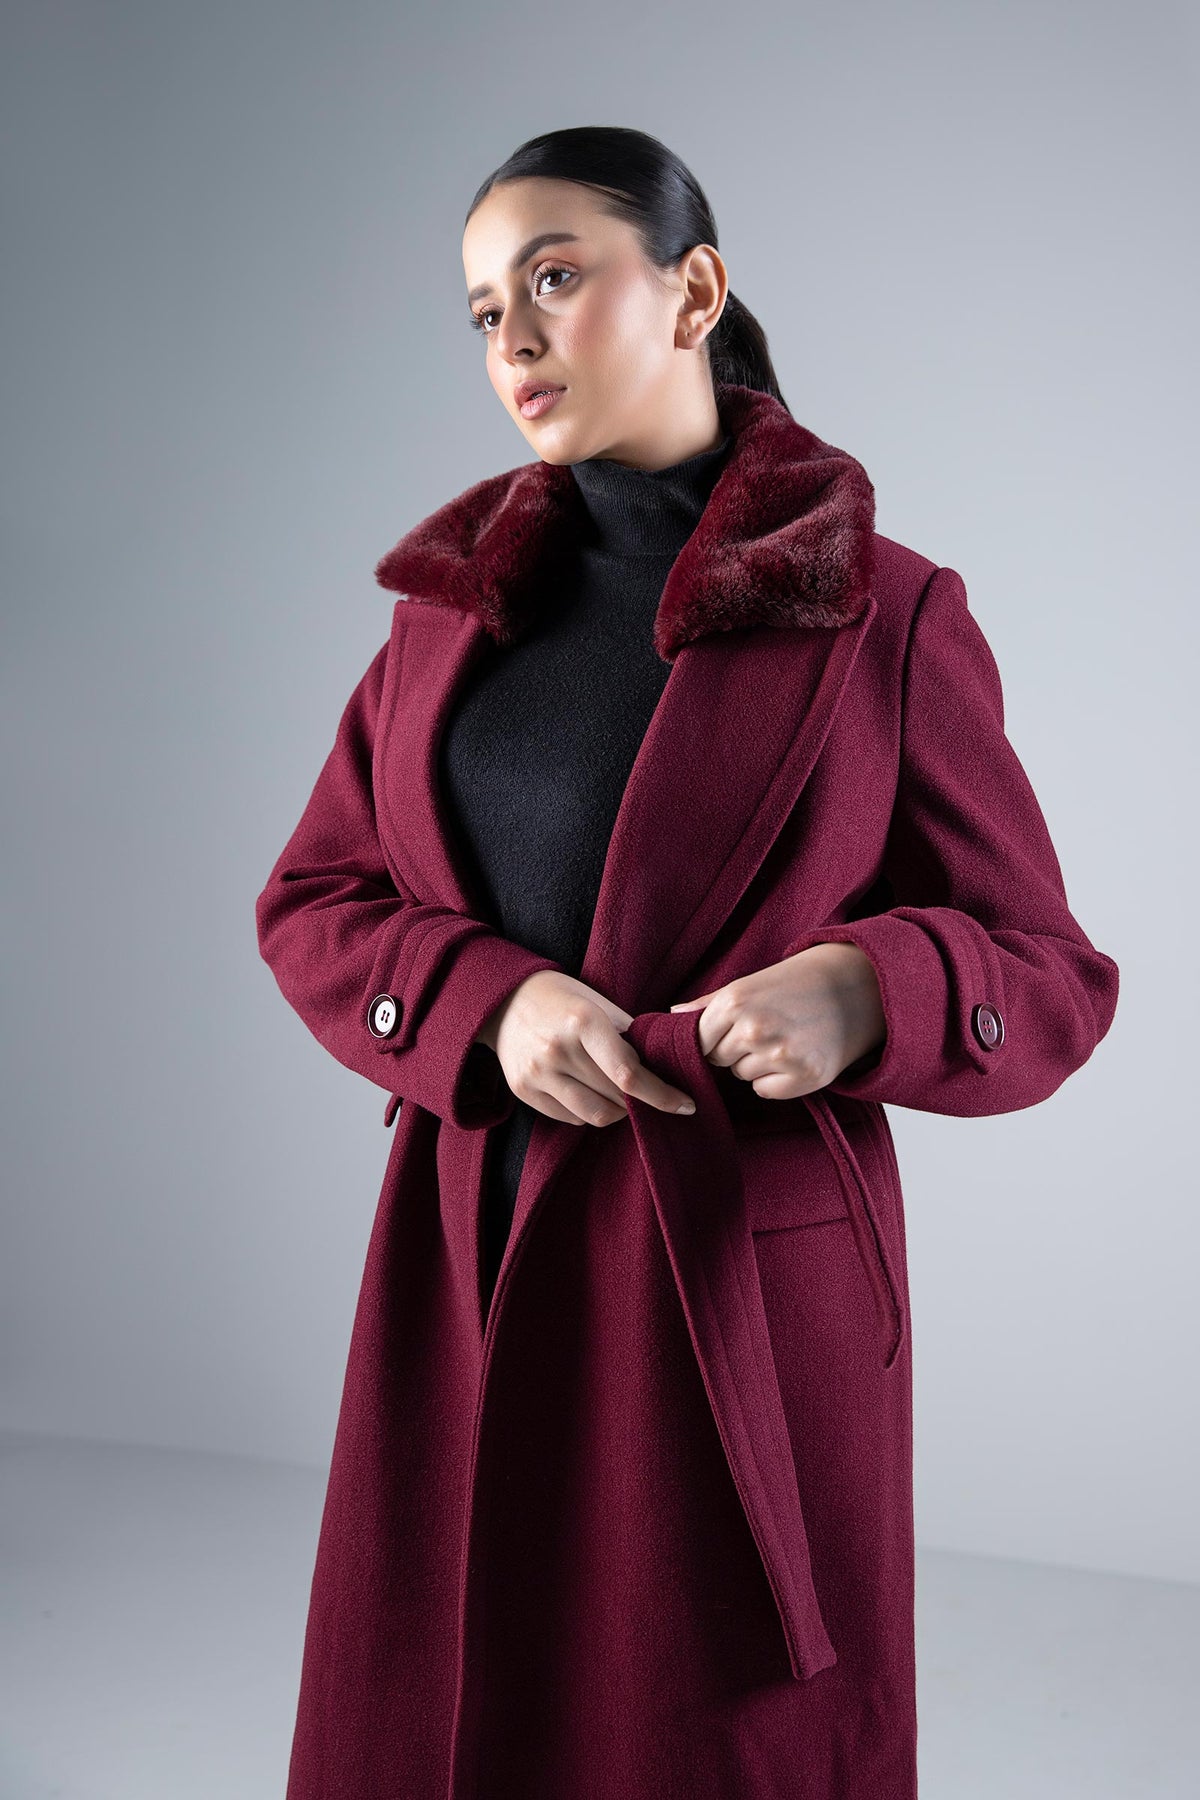
burgundy faux fur collar long coat